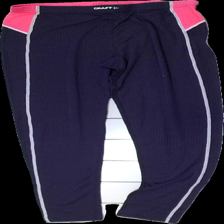
View: front
Type: Tights
Category: Ladies
Brand: Missing
Colors: Purple, Pink
Material: 100% polyester
Cut: Tight
Season: All
Trend: Sports
Price range: <50
Recommended usage: Recycle